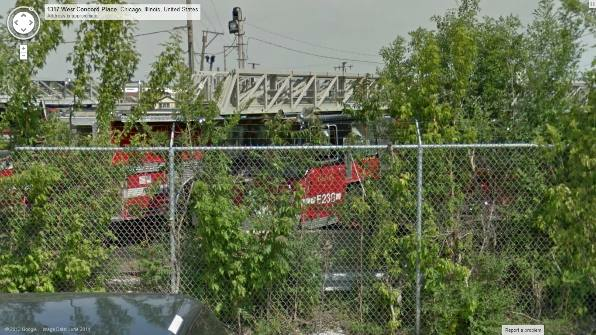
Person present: No